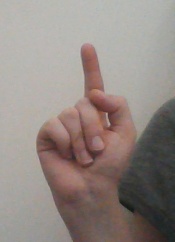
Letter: bb